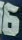
Number: 6